The Impossible (2012 film)

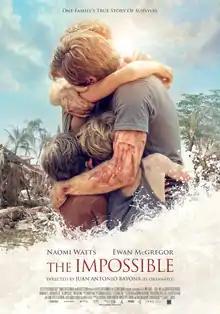
Theatrical release poster

The Impossible is a 2012 English-language Spanish biographical disaster drama film directed by J. A. Bayona and written by Sergio G. Sánchez. It is based on the experience of María Belón and her family in the 2004 Indian Ocean tsunami. It features an international cast including Naomi Watts, Ewan McGregor, and Tom Holland in his film debut.